Franck Prazan

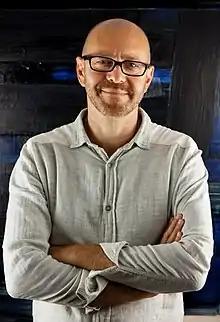
Franck Prazan

Franck Prazan (born 1966) is a French art collector and the owner of Applicat-Prazan gallery in Paris. He specialises in School of Paris, a Post-War abstract painting movement, whose main artists include Jean-Michel Atlan, Pierre Soulages, Serge Poliakoff, Nicolas de Staël.